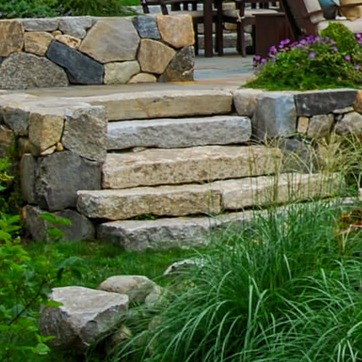
Material: stone